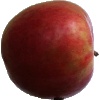
Label: Apple Crimson Snow 1